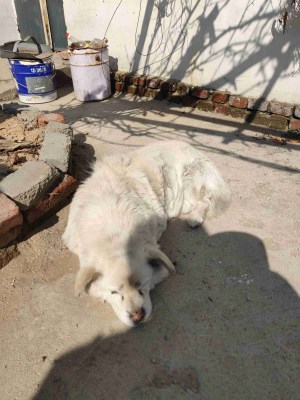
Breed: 3336-n000121-chinese_rural_dog